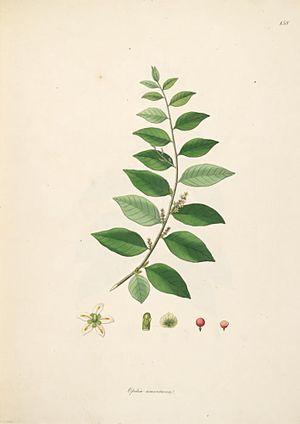
La famille des Opiliacées regroupe des plantes dicotylédones. Selon Watson & Dallwitz elle comprend 10 à 30 espèces réparties en 7 à 10 genres.